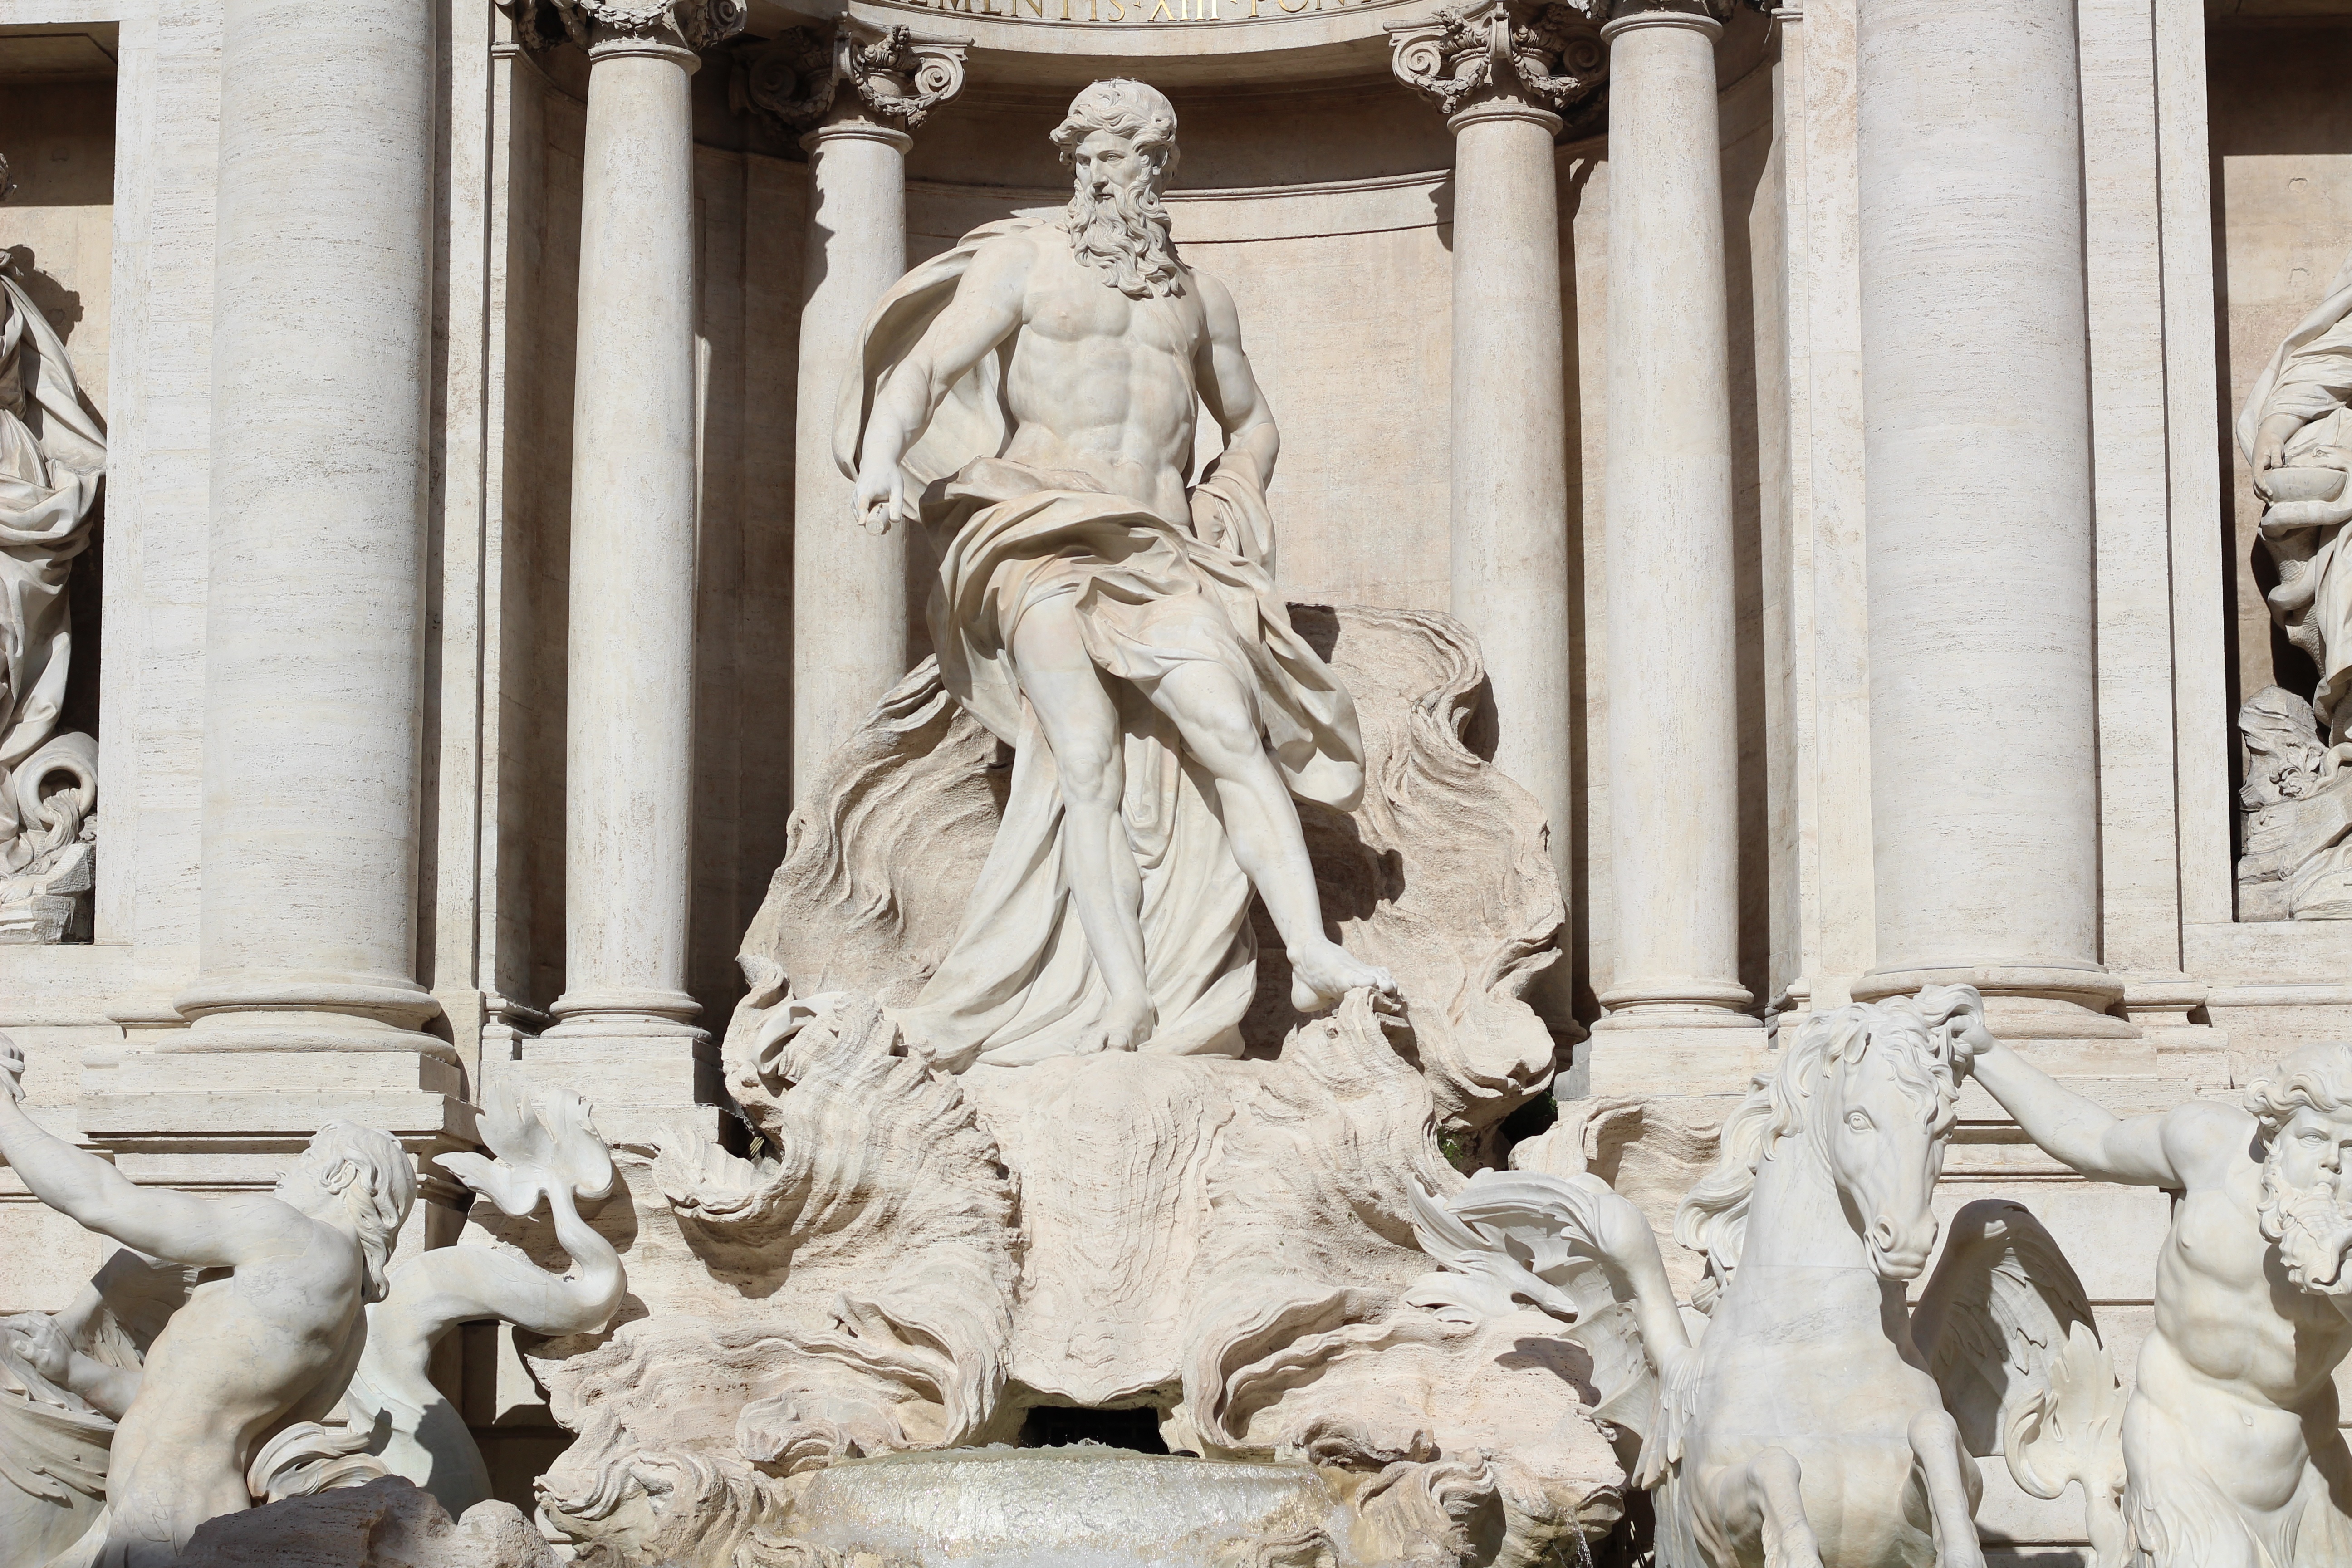
structure, monument, statue, column, italy, sculpture, art, rome, temple, source, history, carving, relief, trevi, mythology, ancient rome, stone carving, ancient history